Kolob

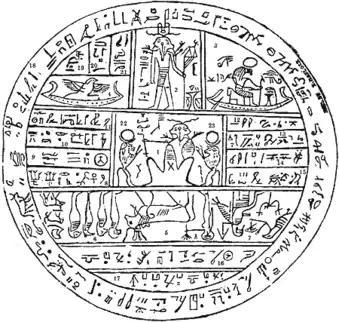
Facsimile No. 2 from the Book of Abraham, which Smith said discusses Kolob. The part Smith said refers to Kolob is numbered by a "1" in the center.

The first published reference to Kolob is in the Book of Abraham, first published in 1842 in "Times and Seasons" and now included within the Pearl of Great Price as part of the canon of Mormonism. The Book of Abraham 1:1–2:18 were dictated in 1835 and the remaining part in 1842 by Smith after he purchased a set of Egyptian scrolls that accompanied a mummy exhibition. According to Smith, the scrolls described a vision of Abraham, in which Abraham: